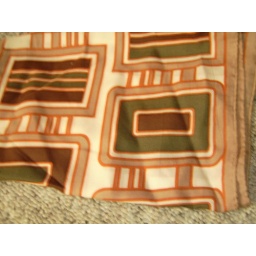
that is a gorgeous avocado green in the box but i am not a good phot-io-grapher